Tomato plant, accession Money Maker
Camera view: tilt-top (135 deg); turntable rotation: 330 degrees
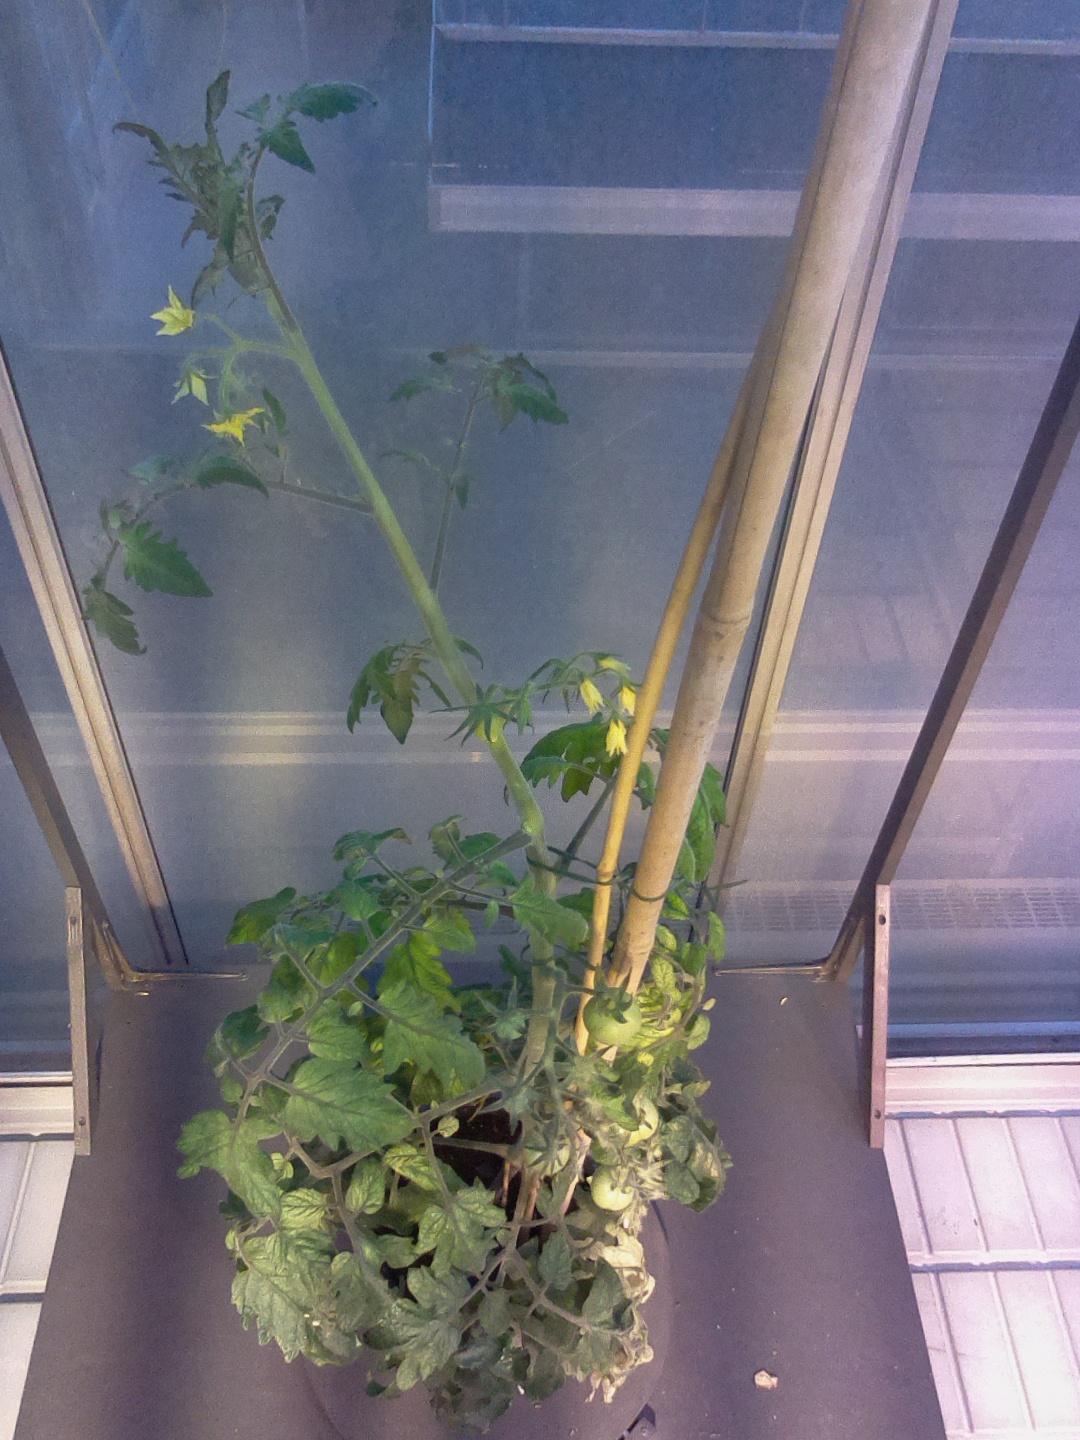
BBCH growth stage 75: 50%-60% of final fruit size